Georgetown, Texas

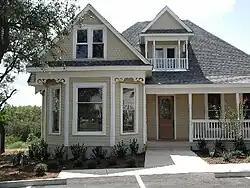
This 1900–1910 "pattern book" house was moved to Georgetown from Round Rock, Texas, in 2006. It overlooks the South San Gabriel River.

A densely overgrown, 1908–1910 Victorian house was found in Round Rock, Texas. (The site was later redeveloped for the La Frontera project.) The historic house was cut into pieces, and moved to Georgetown in 2006. There it was restored by Don Martin and Bill Smalling (1953–2008). It is located on San Gabriel Village Blvd, prominently overlooking the South San Gabriel River, and is now used as an office. It is known locally as the Burkland-Frisk House, as it was built by Leonard Frisk, an early settler in Williamson County, and was later owned by Tony Burkland, a relative.